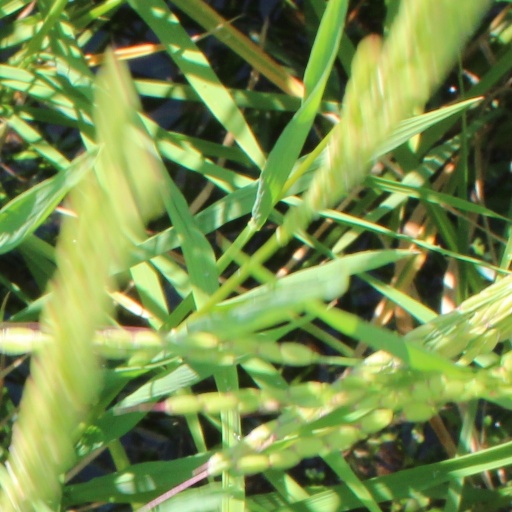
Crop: rice